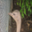
Label: bird